Interstate 8

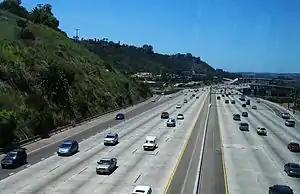
I-8 in San Diego, from the San Diego Trolley

Interstate 8 (I-8) is an Interstate Highway in the southwestern United States. It runs from the southern edge of Mission Bay at Sunset Cliffs Boulevard in San Diego, California, almost at the Pacific Ocean, to the junction with I-10, just southeast of Casa Grande, Arizona. In California, the freeway travels through the San Diego metropolitan area as the Ocean Beach Freeway and the Mission Valley Freeway before traversing the Cuyamaca Mountains and providing access through the Imperial Valley, including the city of El Centro. Crossing the Colorado River into Arizona, I-8 continues through the city of Yuma across the Sonoran Desert to Casa Grande, in between the cities of Phoenix and Tucson.